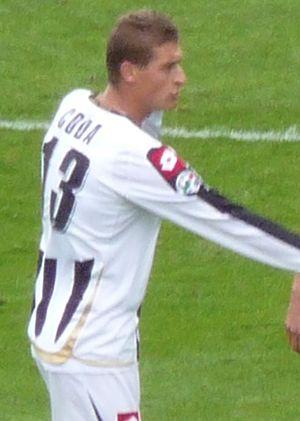
Andrea Coda est un footballeur italien né le 25 avril 1985 à Massa. Il évolue au poste de défenseur au Delfino Pescara.